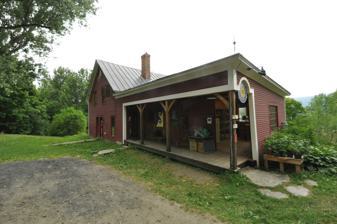
Building: Knoll Farm
Country: United States of America
Year built: 1904
United States historic place McLaughlin Farm U.S. National Register of Historic Places U.S. Historic district Show map of Vermont Show map of the United States Location 700 Bragg Hill Rd., Fayston, Vermont Coordinates 44°11′37″N 72°50′45″W / 44.19361°N 72.84583°W / 44.19361; -72.84583 Area 140 acres (57 ha) Built 1904 ( 1904 ) Built by Marshall, Everett Architectural style Italianate MPS Agricultural Resources of Vermont MPS NRHP reference No. 95001556 Added to NRHP January 22, 1996 Knoll Farm , also formerly known as McLaughlin Farm , is a historic farm property at 700 Bragg Hill Road in Fayston, Vermont .  The farm has seen agricultural use since 1804, and the patterns of use are evident in the surviving farm buildings and landscape.  The property, is still actively farmed and also used as a retreat center and is listed on the National Register of Historic Places in 1996. Description and history Knoll Farm is located in an upland area above the village of Fayston, and is bounded on its west by Bragg Hill Road.  The farm property consists of about 140 acres (57 ha), with a broad open area extending east from the farm complex, which stands near Bragg Hill Road.  The eastern and northern portions of the property are a steeper hillside area, historically used for timber production, is now the home for a nationally respected retreat center.  The open areas of the farm are a combination of pasture, hay fields, and gardens.  The farmstead is separated from the road by an old alignment of Bragg Hill Road, which now serves as a parking area for farm visitors.  The farmstead complex includes a 1904 wood-frame farmhouse, a mid-to-late 19th century bank barn set between the old and new alignments of the road, and a second c. 1880 barn east of the house that was moved to this site from the valley below in 1923. This property was first farmed in the early 19th century by Rufus Barrett.  It was considered a favorable property due to its extensive southern exposure, which provided for early snow melt and a longer growing season.  Unlike larger farm properties in the Mad River below, its proprietors did not specialize, engaging in a diverse variety of farming activities.  It was owned between 1874 and 1935 by three generations of the McLaughlin family, and most of its buildings date to their period of ownership.  Farming for profit ended on the property with the McLaughlin's sale of the property in 1935, at which time it became an inn serving the automobile tourist trade.  Low-level agricultural activities have continued on the property since then, including by recent ownership, which raises sheep and blueberries while also operating a small conference center on the site. Knoll Farm was purchased in 1957 by Ann Day and family who stewarded the property for 50 years and connected the farm to a new generation of social and environmental activism. In the 1980s Ann began traveling to Nicaragua through the American Friends Service Committee and made Knoll Farm a place of refuge for people fleeing the civil war for asylum in Canada. Ann would also honor the nature and history of Knoll Farm by making one of the earliest conservation agreements to permanently protect the land in 1982 with the Vermont Land Trust.  In 2001, the current owners of Knoll Farm, Peter Forbes, Helen Whybrow and their family, purchased the farm from Ann Day and Vermont Land Trust after being chosen in a competition to bring a new vision to the farm.  Active farming returned to Knoll Farm then as did a new generation of “natural-build” buildings which reflect the new owner's commitment to environmental sustainability and education. In 2004, Forbes and Whybrow created Center for Whole Communities, a nonprofit leadership organization, which gathered thousands of social justice and environmental activists and leaders at the farm for a period of 12 years.  In 2008, the farm returned to running entirely on wood and sun, a source of energy for the farm that had been replaced by fossil fuels in the 1940s.  Today, Knoll Farm  is a model working farm specializing in organic fruit production, Icelandic sheep, solar energy production and being a place of refuge for community leaders from around the United States. See also National Register of Historic Places listings in Washington County, Vermont References